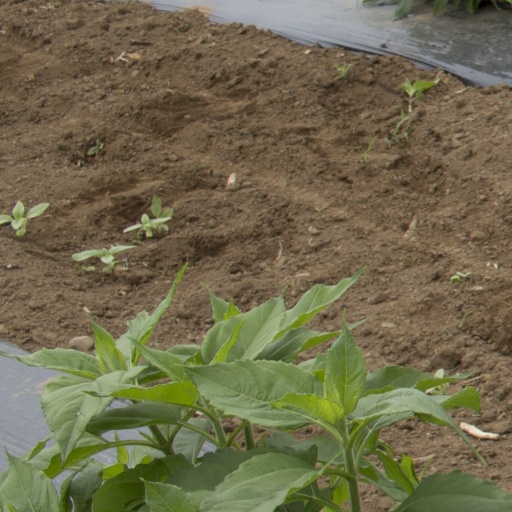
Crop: Jerusalem artichoke